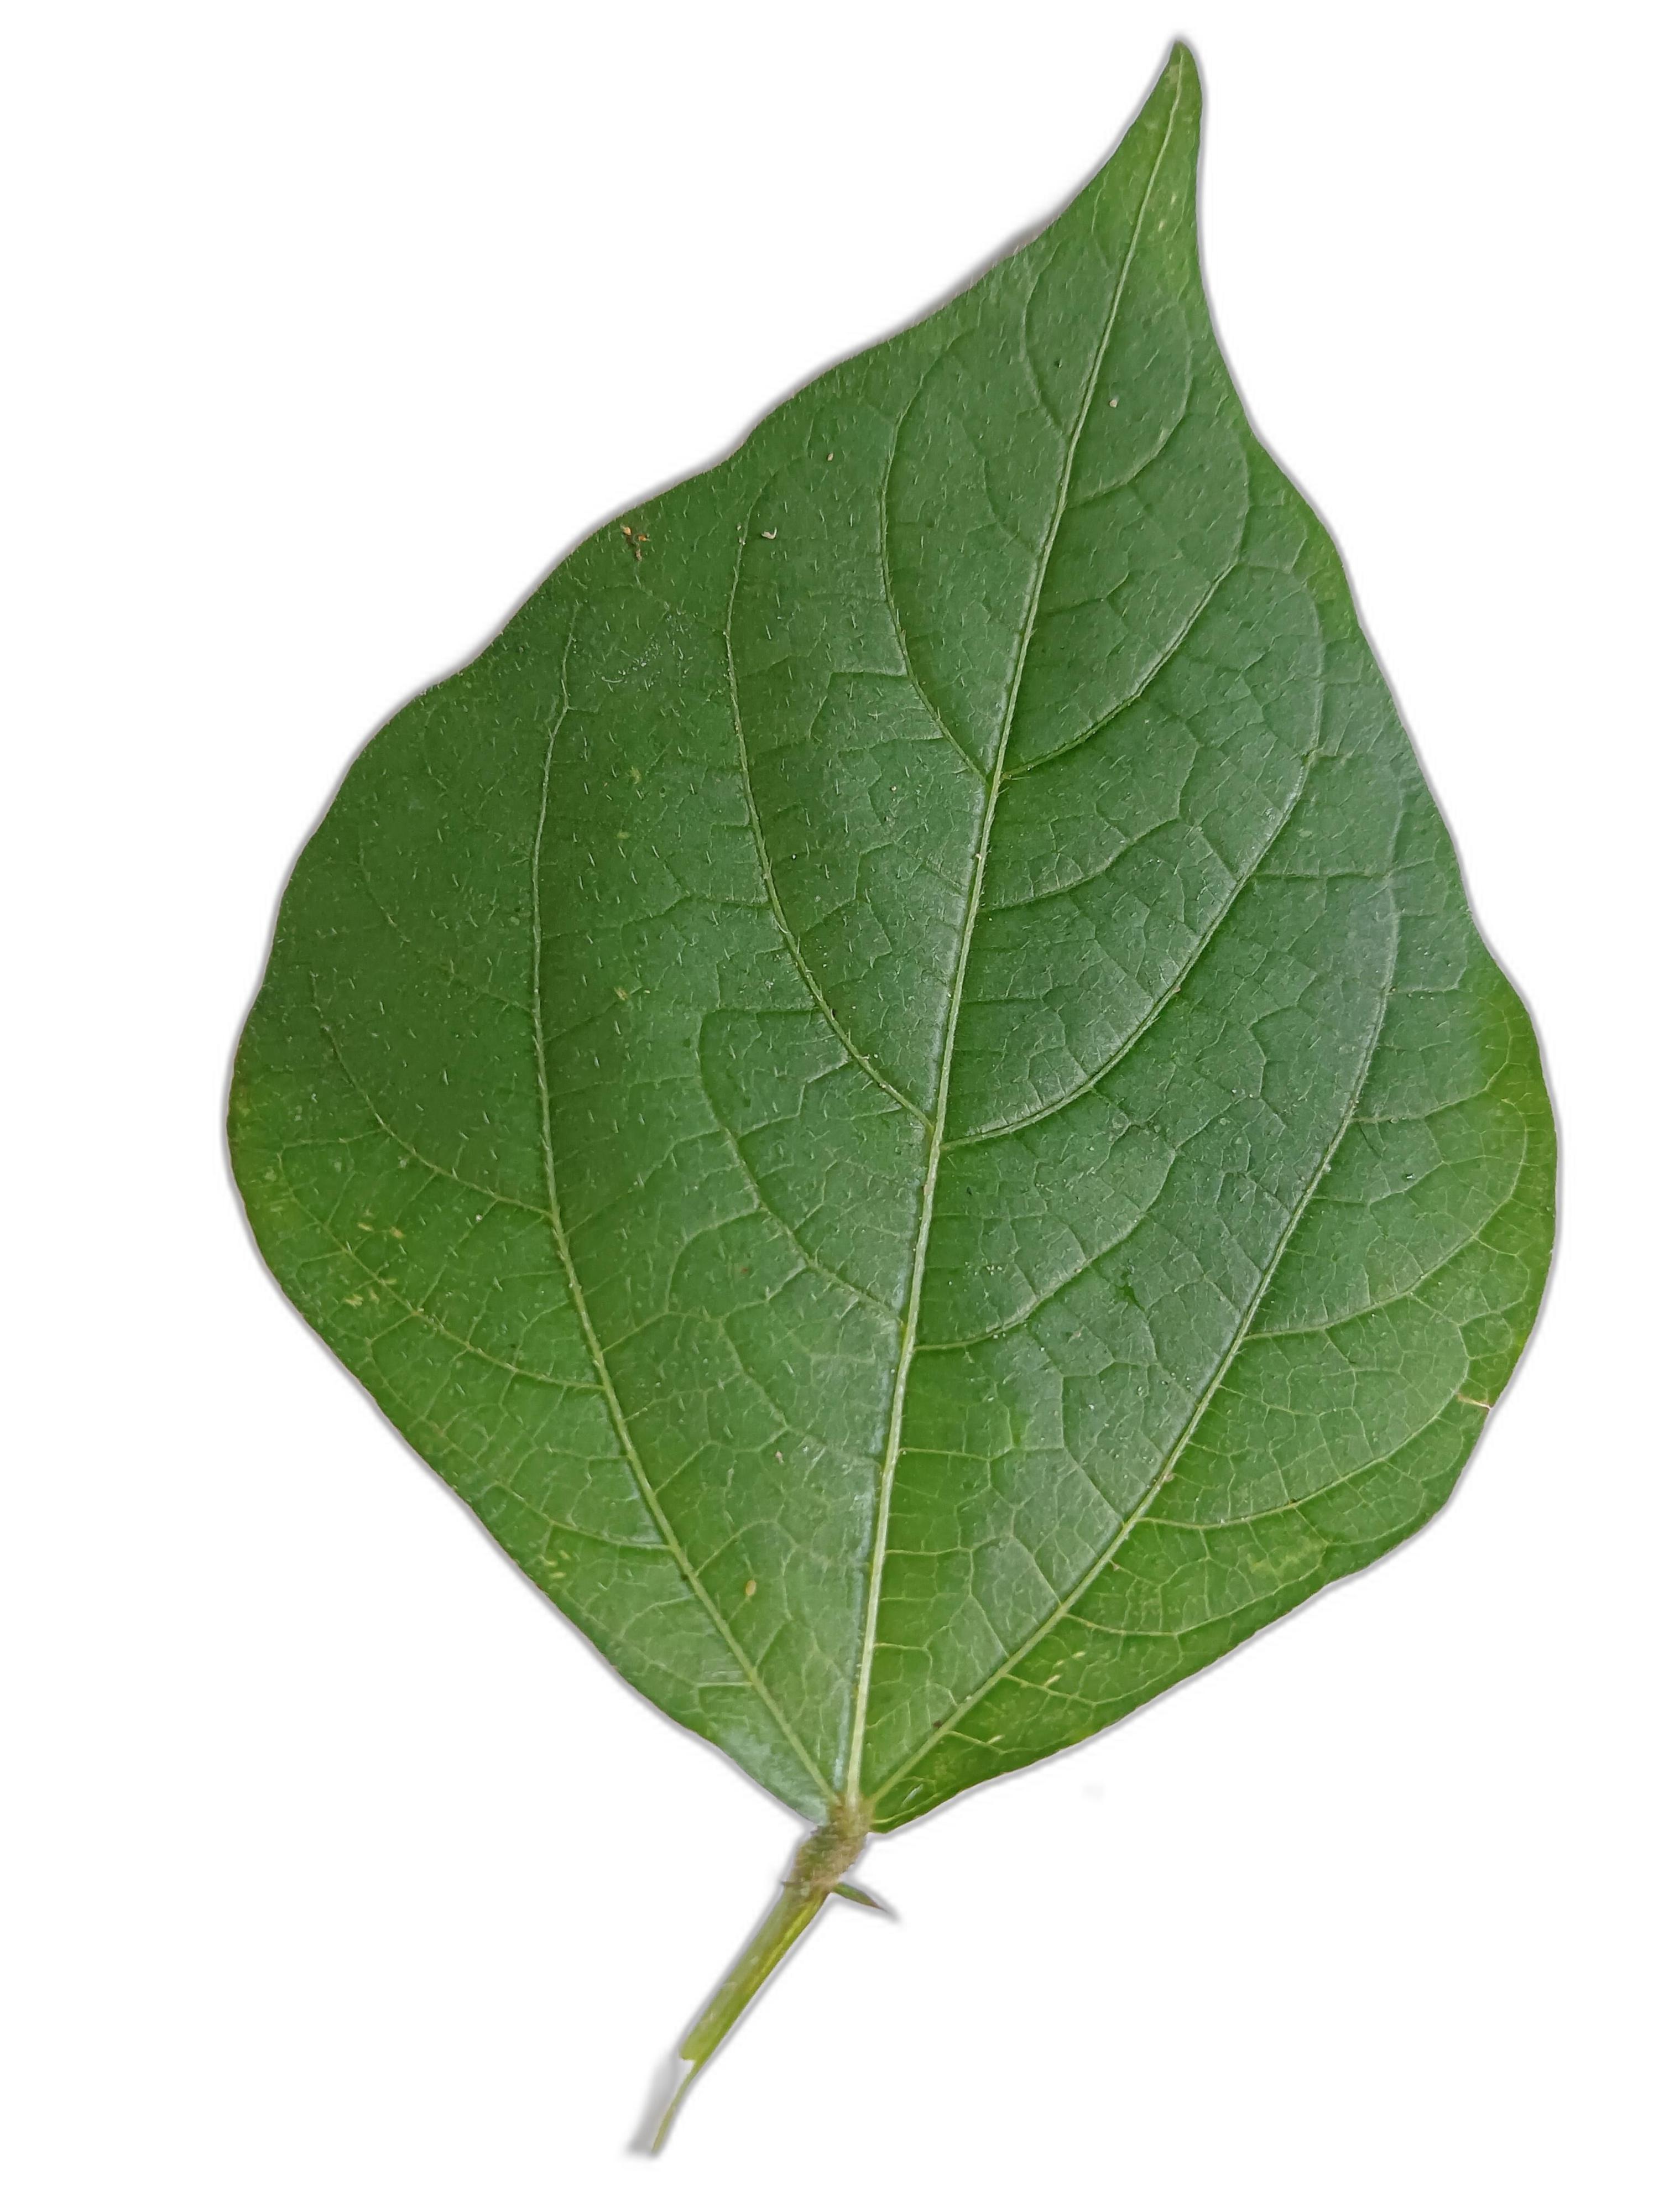
Label: Healthy